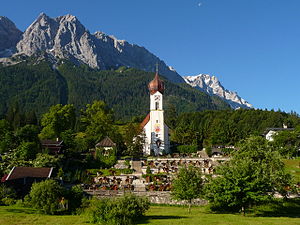
Grainau
Grainau er en kommune i Landkreis Garmisch-Partenkirchen i Regierungsbezirk Oberbayern i den tyske delstat Bayern.